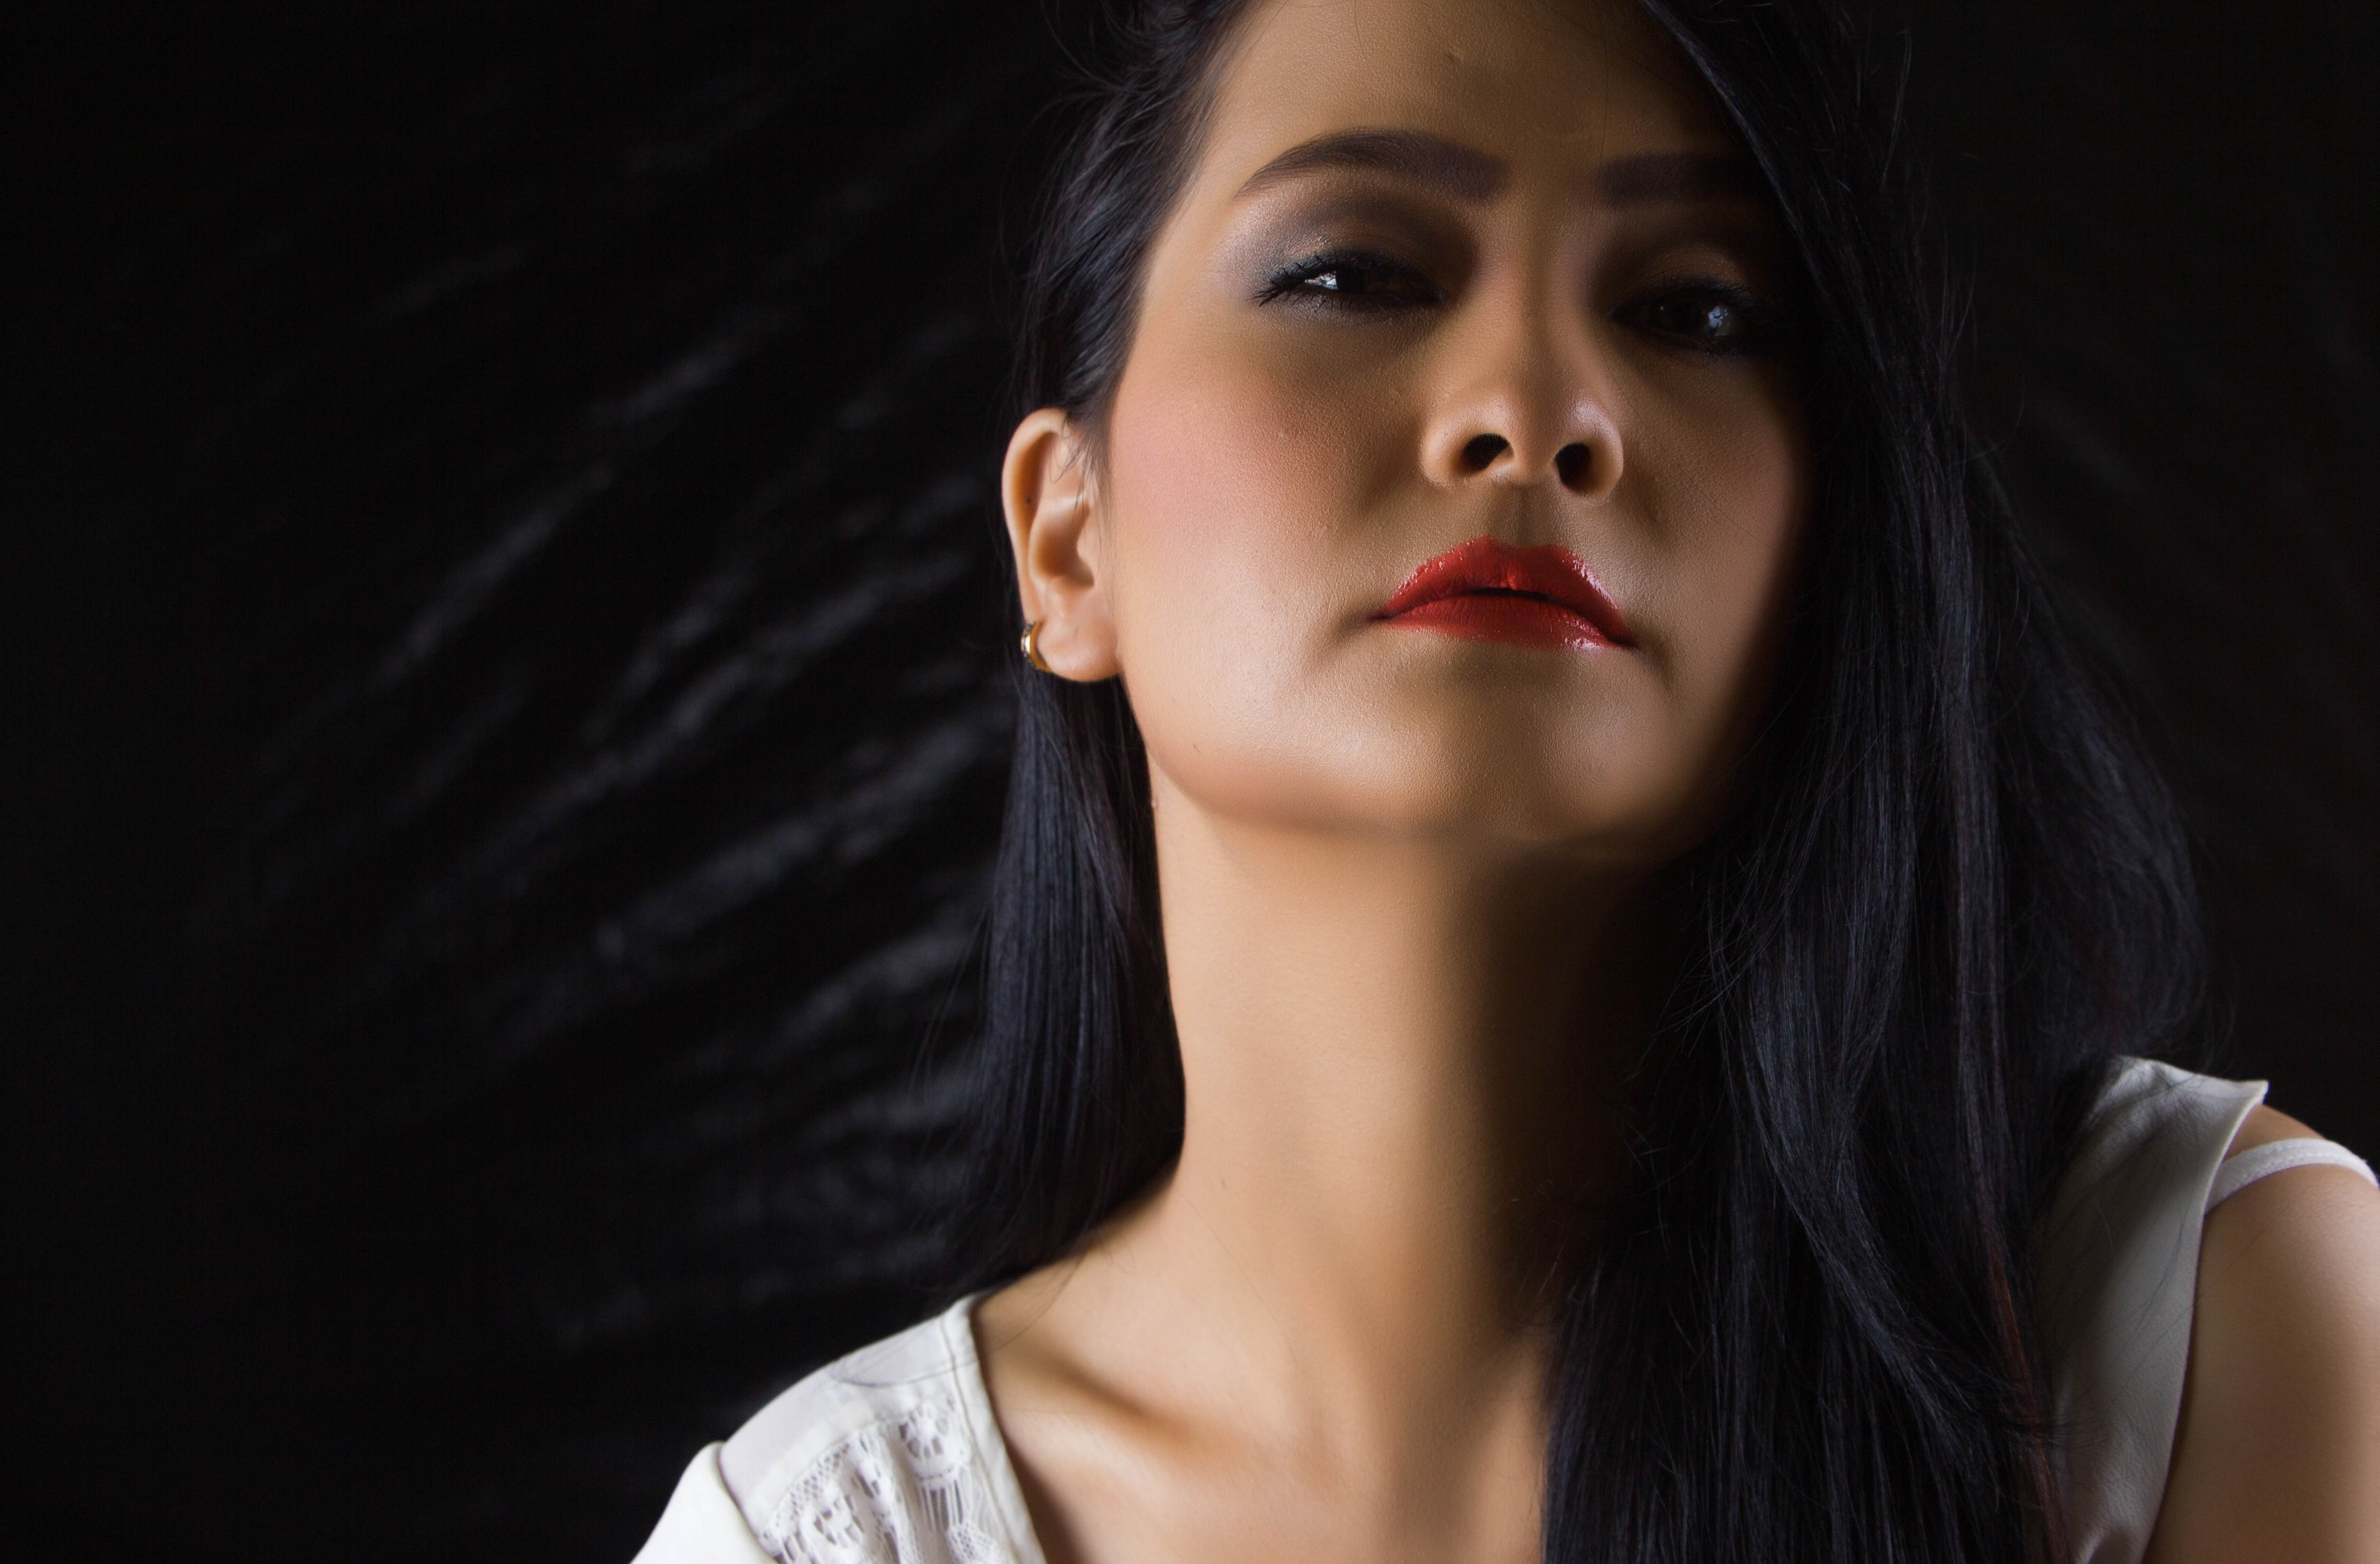
person, girl, woman, hair, photography, female, singer, portrait, model, fashion, black, lady, facial expression, lip, hairstyle, smile, long hair, close up, human body, black hair, face, eye, head, skin, lips, beauty, style, attractive, sensuality, photo shoot, brown hair, portrait photography, art model